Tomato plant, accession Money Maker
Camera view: bottom (45 deg); turntable rotation: 210 degrees
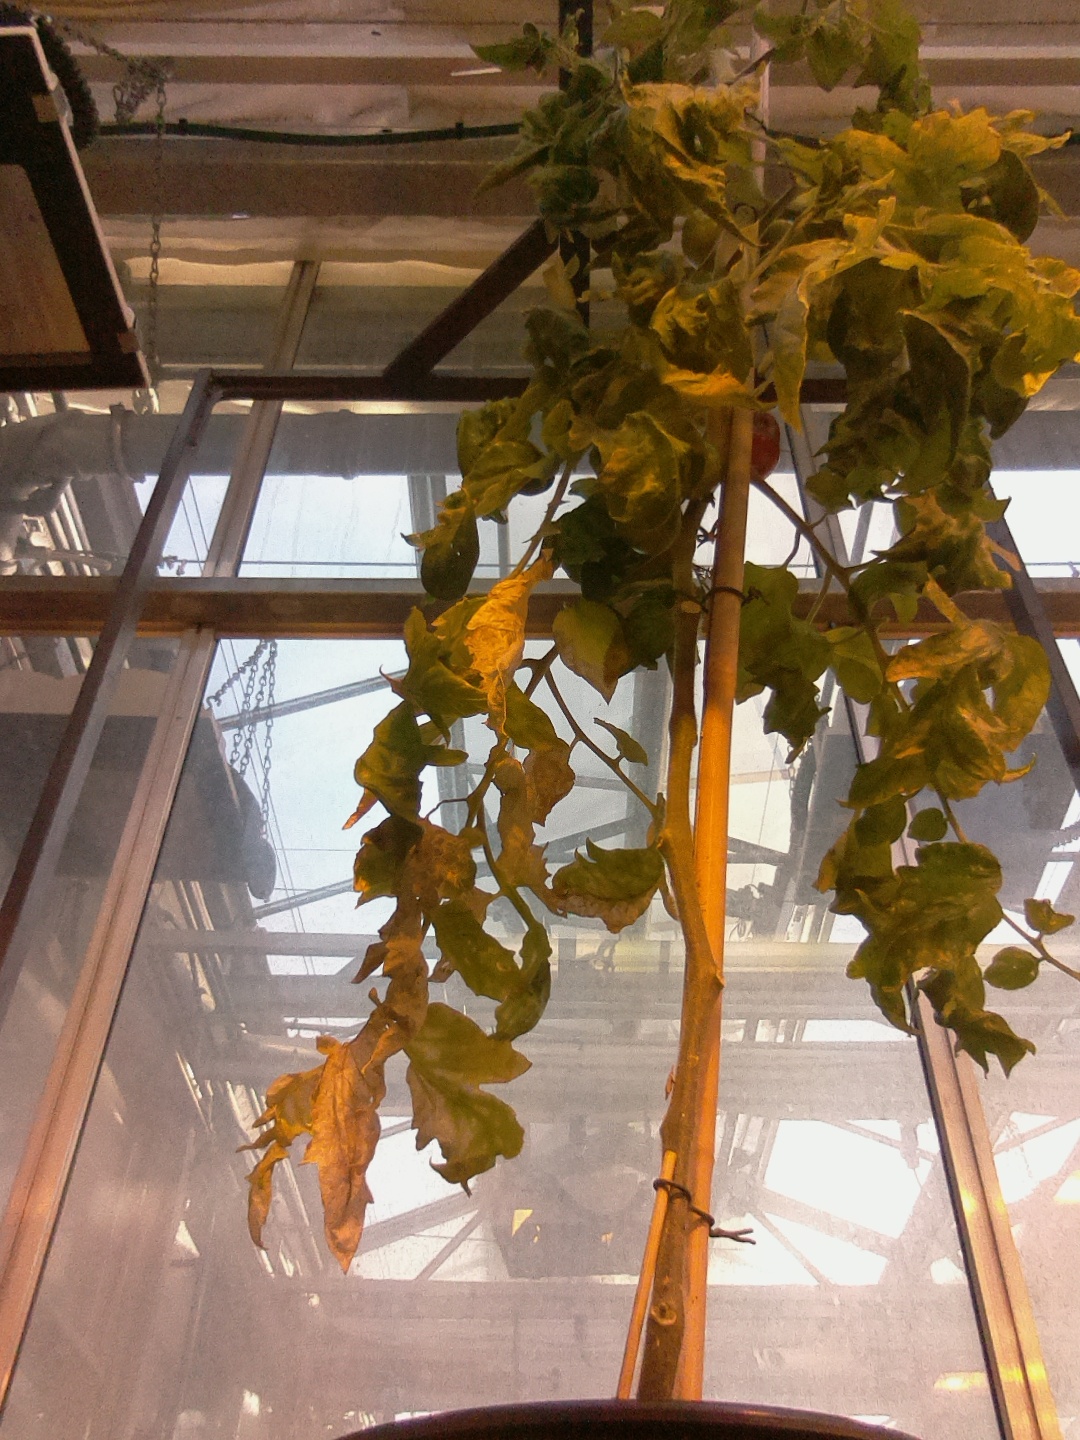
BBCH growth stage 81: 10%-20% of fruits show typical fully ripe color